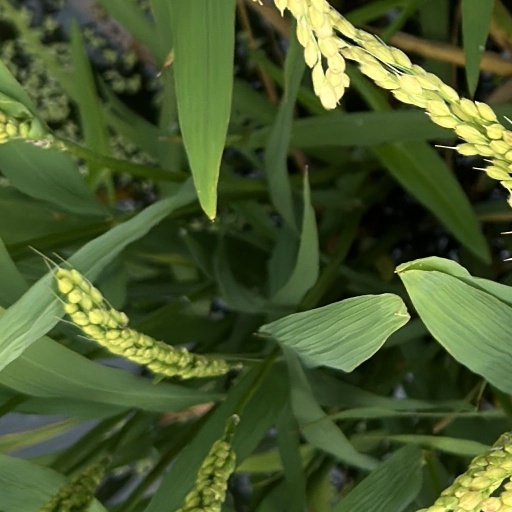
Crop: rice